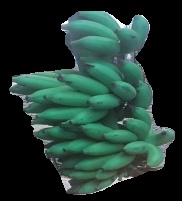
Variety: elakki-bale
Grade: grade2